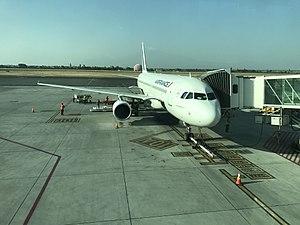
Aéroport d'Erevan en août 2017.